Roberto Massimo

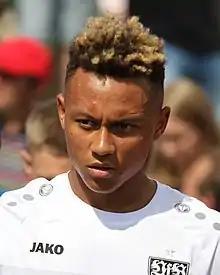
Massimo in 2019

Roberto Massimo (born 12 October 2000) is a professional footballer who plays as a winger and wing-back for Polish Ekstraklasa club Górnik Zabrze. Born in Ghana, he has represented Germany at youth level.